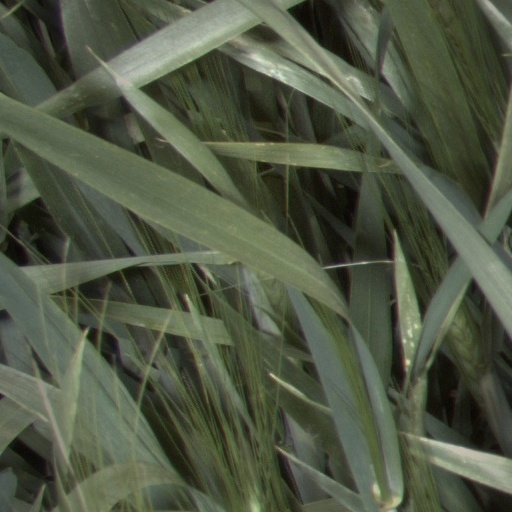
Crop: wheat